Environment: real
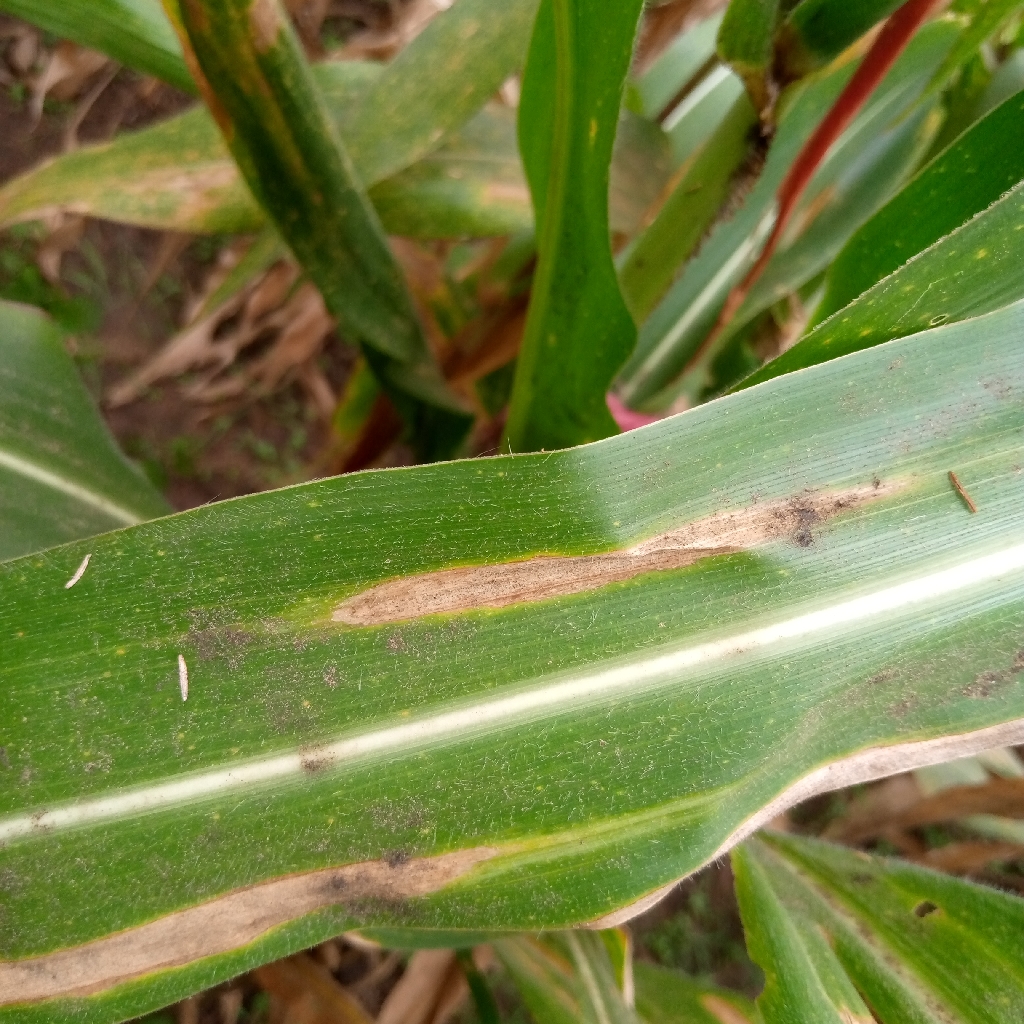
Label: northern_corn_leaf_blight